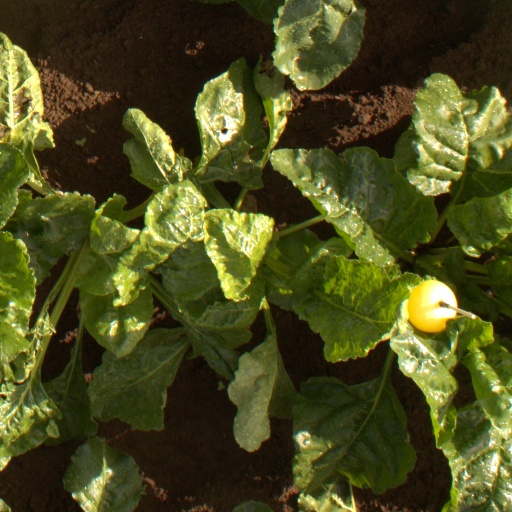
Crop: sugar beet